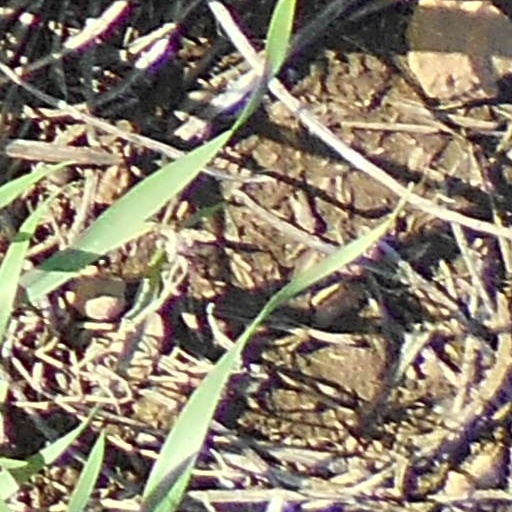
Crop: wheat